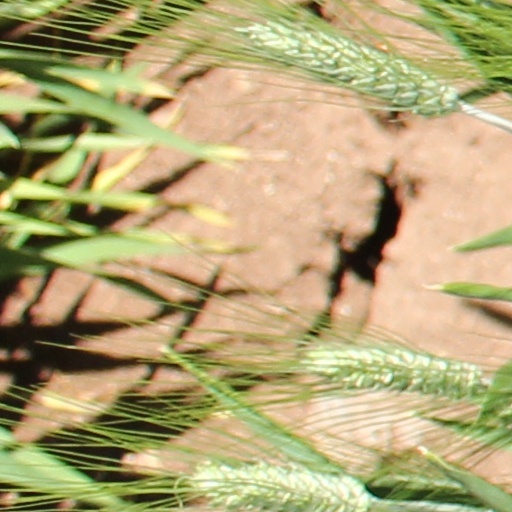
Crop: wheat